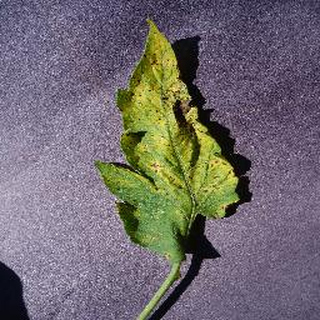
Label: tomato_septoria_leaf_spot